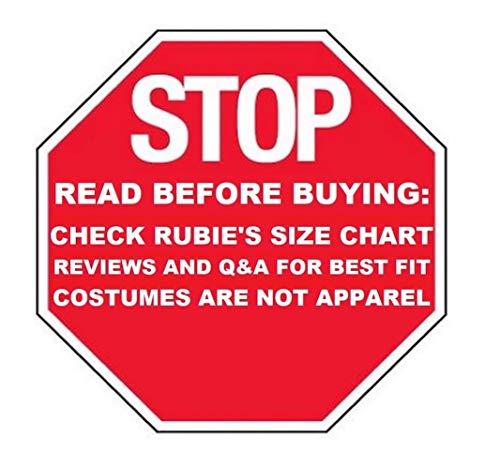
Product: Rubie's Costume Spider Man Gamer Verse Deluxe Child Costume
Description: Great Condition.
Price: $15.26 - $39.99